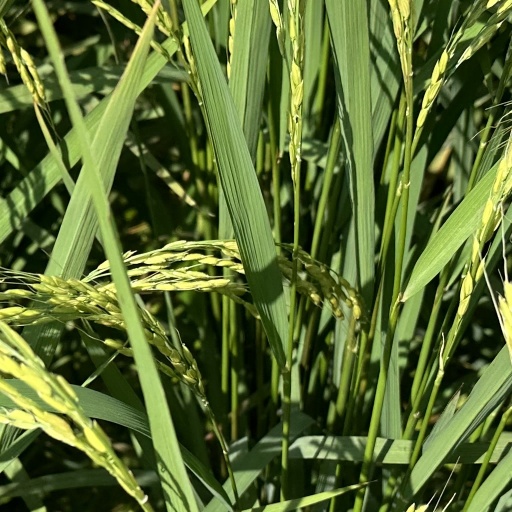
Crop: rice